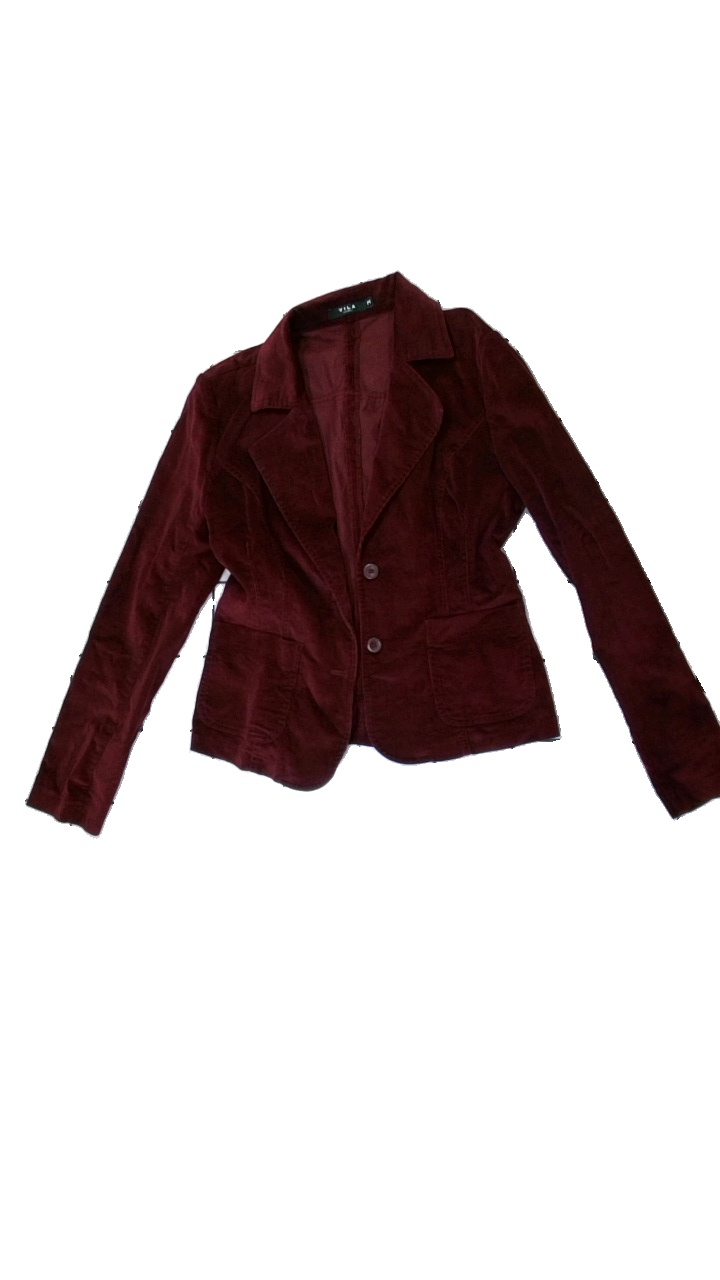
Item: Blazer (Ladies)
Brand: Vila
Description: Maroon blazer
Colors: Red
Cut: Regular
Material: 100% Cotton
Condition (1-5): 5
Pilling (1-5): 5
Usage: Reuse
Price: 50-100